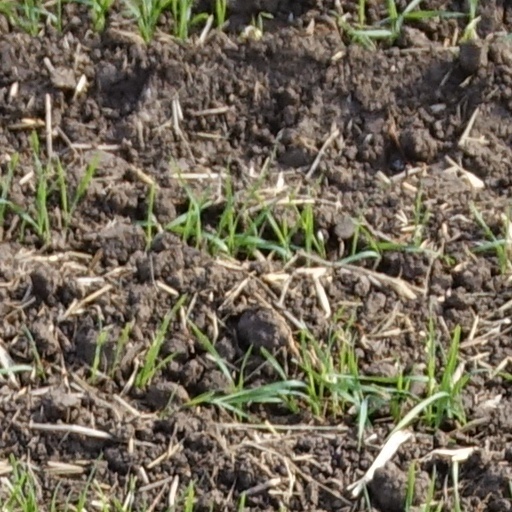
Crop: wheat